Chojna

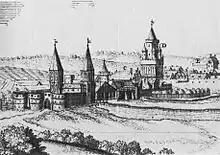
View from about 1710

In the church, a new Baroque pulpit was built in 1714, as well as an organ built by Joachim Wagner in 1734. The town began to revive economically after the foundation of the Kingdom of Prussia, becoming the seat of the government (Kriegs- und Domainenkammer) of the New March in 1759 during the Seven Years' War. In 1767 the city gates towards Schwedt and Bernikow were partially dismantled to provide stone for the construction of a military barracks at the former monastery. The town's inhabitants initially specialised in agriculture and forestry and later in weaving of fine textiles. That industry declined, however with the onset of industrialisation, around 1840. During the Napoleonic Wars, in 1806 the town was captured by a small French unit. The place became the county seat of the in 1809 and part of the Frankfurt Region in the Prussian Province of Brandenburg in 1816. With Prussia the town became part of the German Empire in 1871 and flourished after being connected to the railway network in 1877. It also served as an educational and administrative centre for the surrounding region. In 1913 the local Polish community erected the Sacred Heart Church, the town's first Catholic church since the Reformation.